Iraj Gorgin

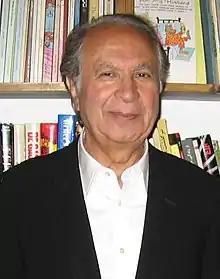

Iraj Gorgin (February 14, 1934 – January 13, 2012) was an Iranian-American radio and television broadcaster and journalist.